Flensburg-Engelsby transmitter

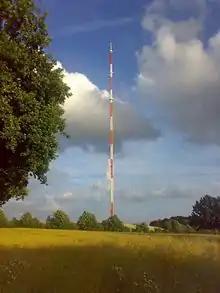
The Flensburg-Engelsby transmitter mast

The Flensburg-Engelsby transmitting station is an FM radio and digital television transmission facility owned by Norddeutscher Rundfunk and sited near the town of Flensburg in Schleswig-Holstein, Germany.